Shanu Lahiri

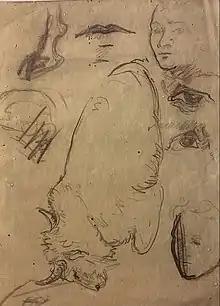
An early academic drawing by Shanu Lahiri from 1947.

Shanu Lahiri entered her artistic career in the heady years of India's Independence. Breaking away from her initial academic training was crucial to making the new modernist art which infused the influence and inspirations of international art movements. It was fully in keeping with the period's main artistic trends that she moved from her training and in Paris she actively embraced the legacy of the French High Modern.